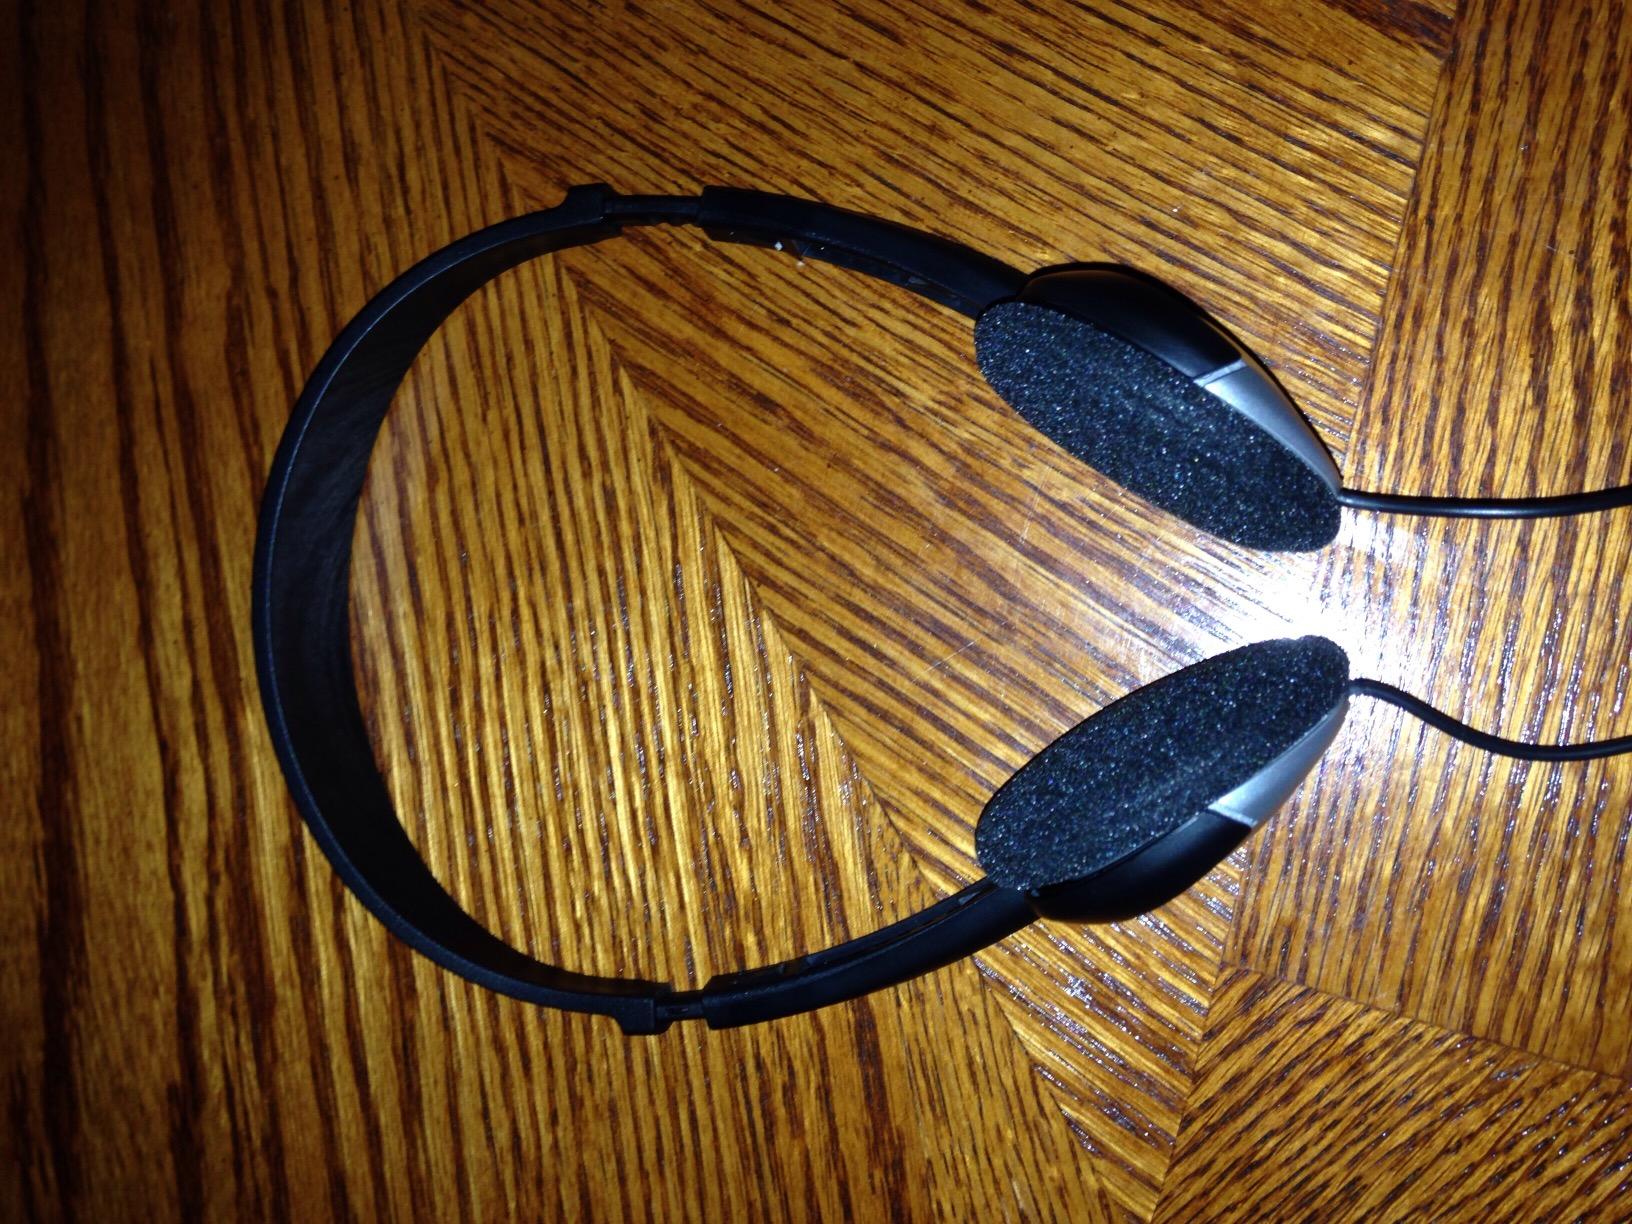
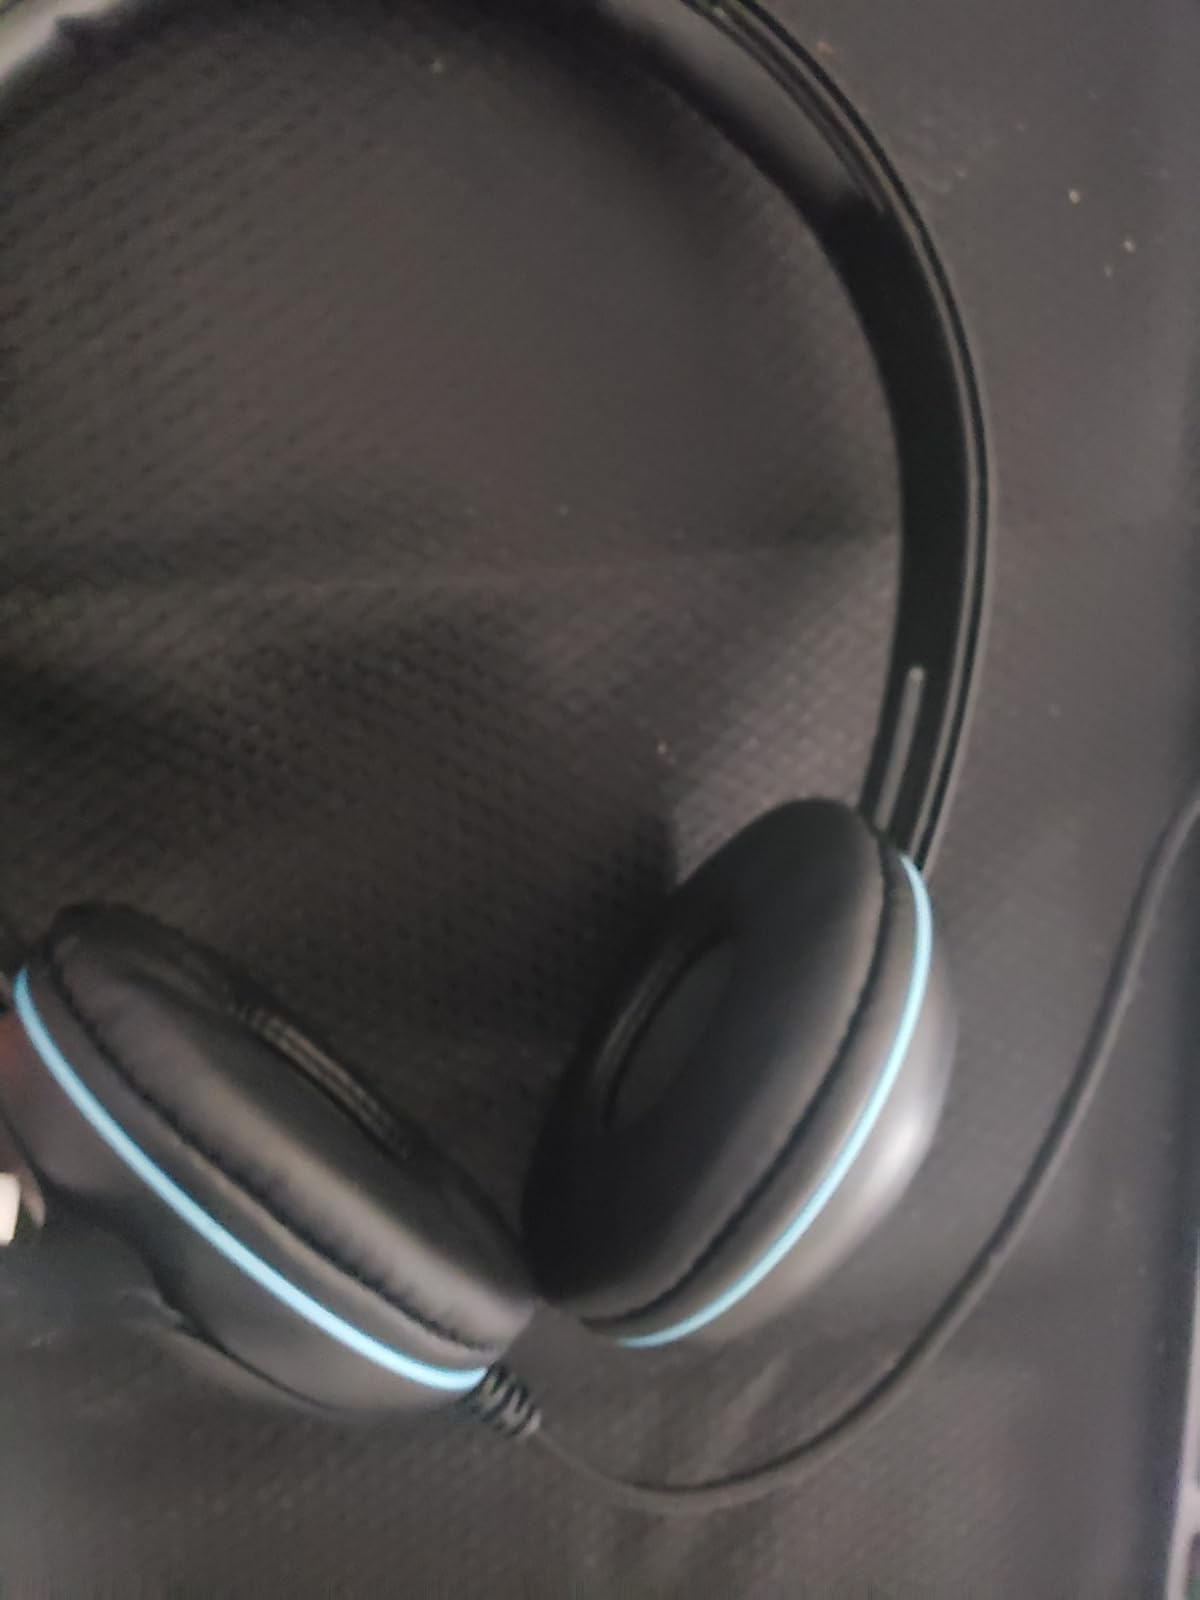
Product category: headphones
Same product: no